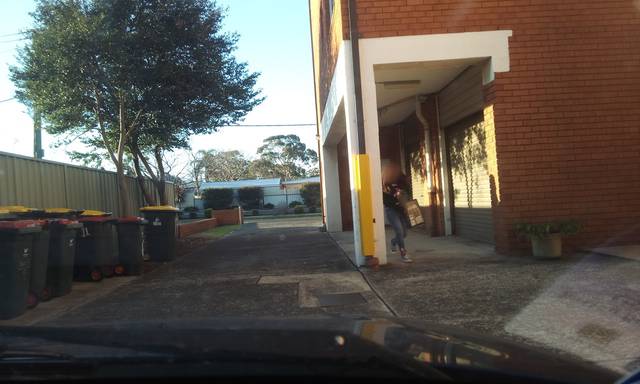
Region: Australia
Coordinates: -34.4, 150.892